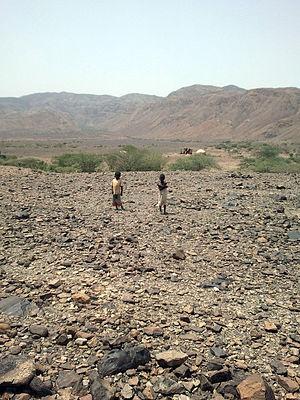
Le sultanat de Goba'ad ou sultanat Debné est une ancienne entité politique afare de la Corne de l'Afrique. Pour Ali Coubba, le Goba'ad est «une chefferie tribale [qui] regroupe deux confédérations tribales afares : les Debné et les Adorassou».